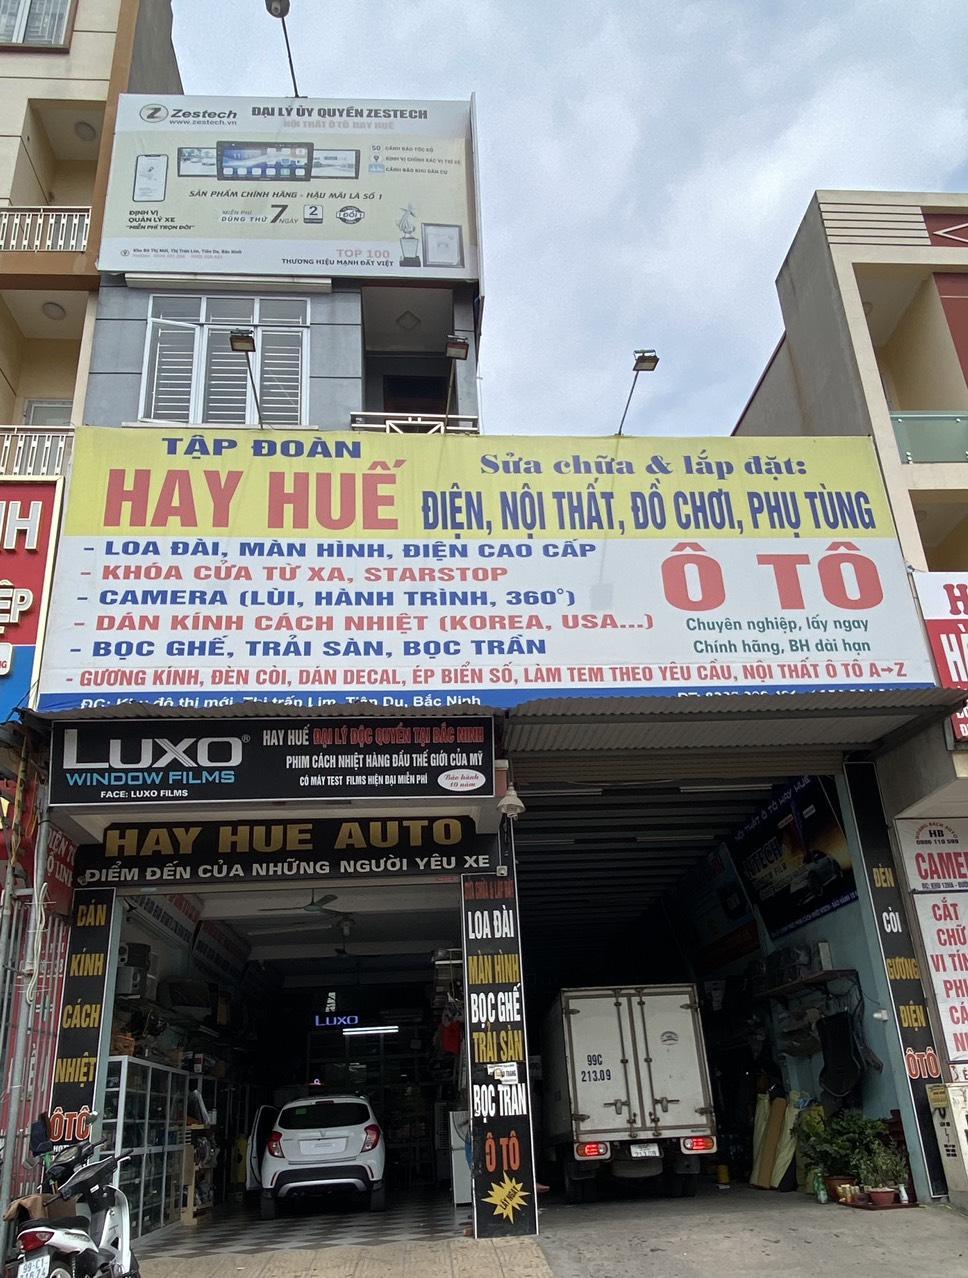
có một cái tủ kính ở bên tường bên trái của cửa hàng hay huế